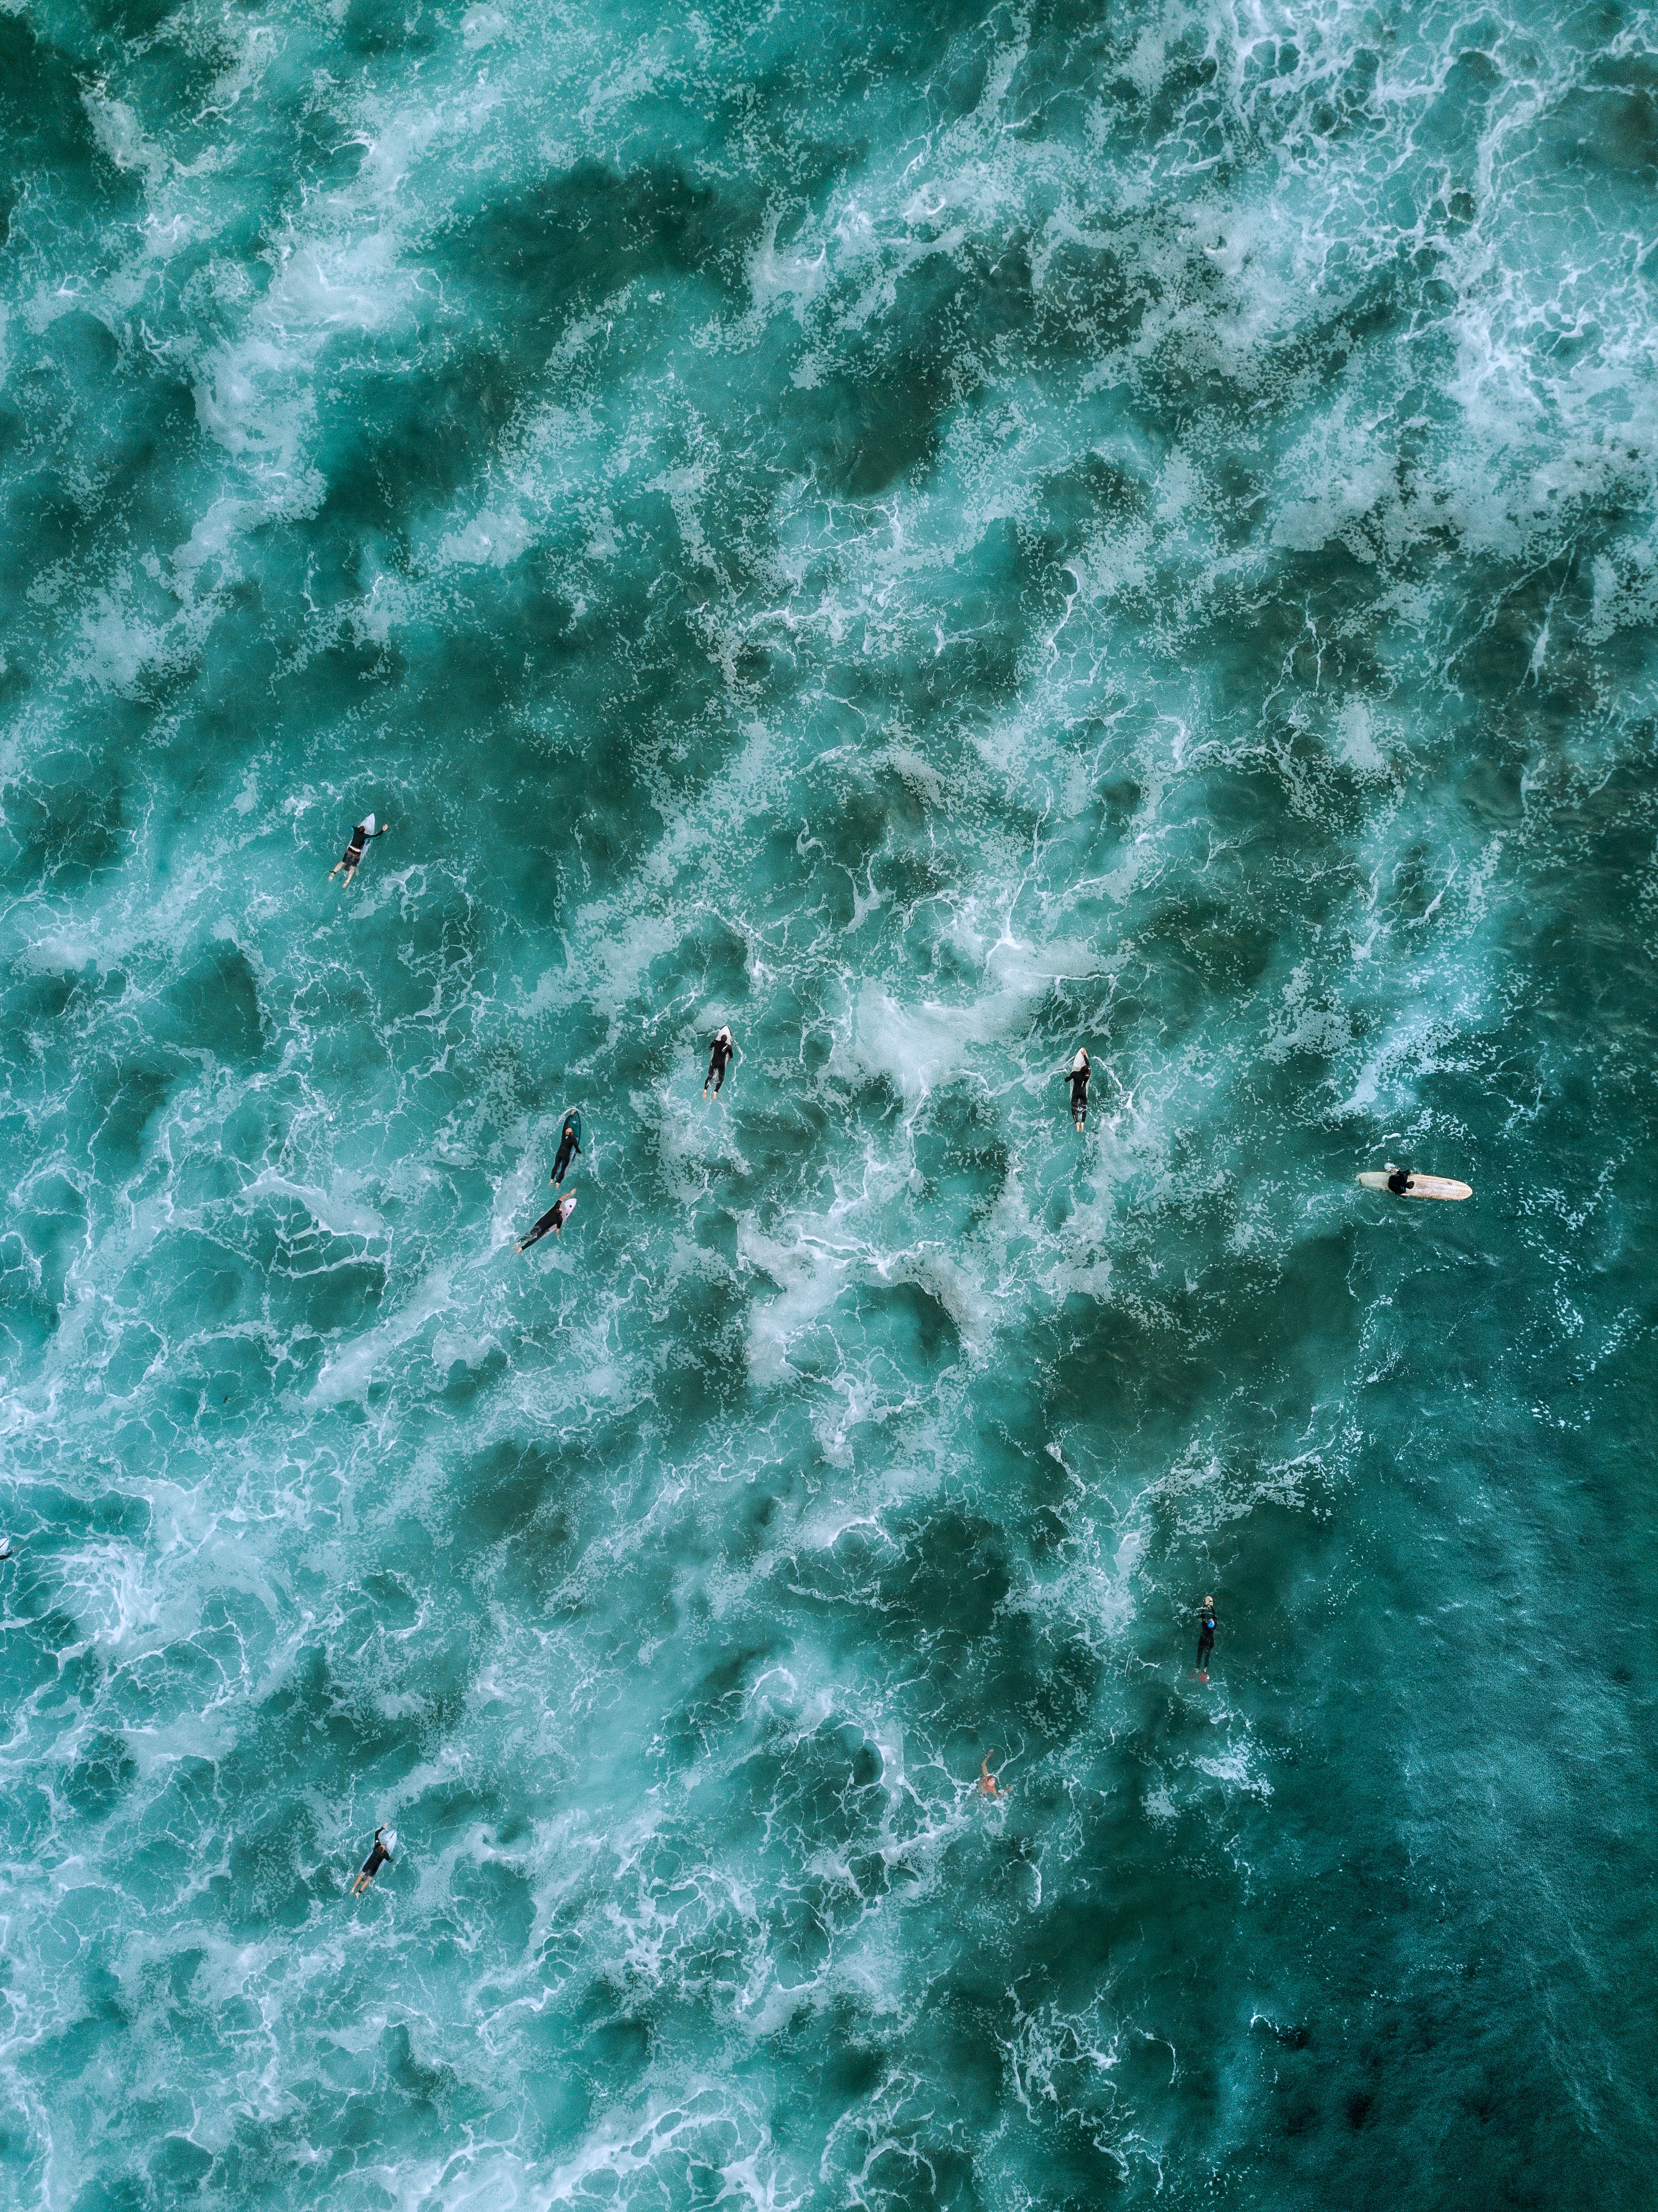
blue, water, green, aqua, turquoise, teal, sea, azure, ocean, pattern, wave